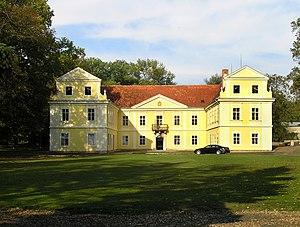
Diváky est une commune du district de Břeclav, dans la région de Moravie-du-Sud, en République tchèque. Sa population s'élevait à 509 habitants en 2018.